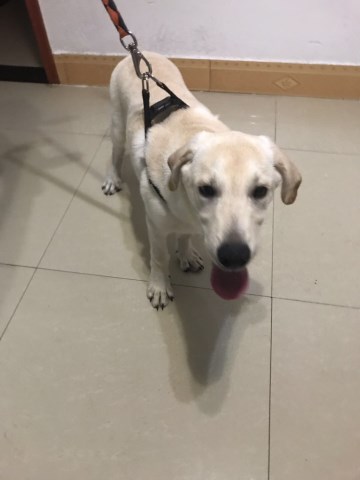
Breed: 3580-n000122-Labrador_retriever